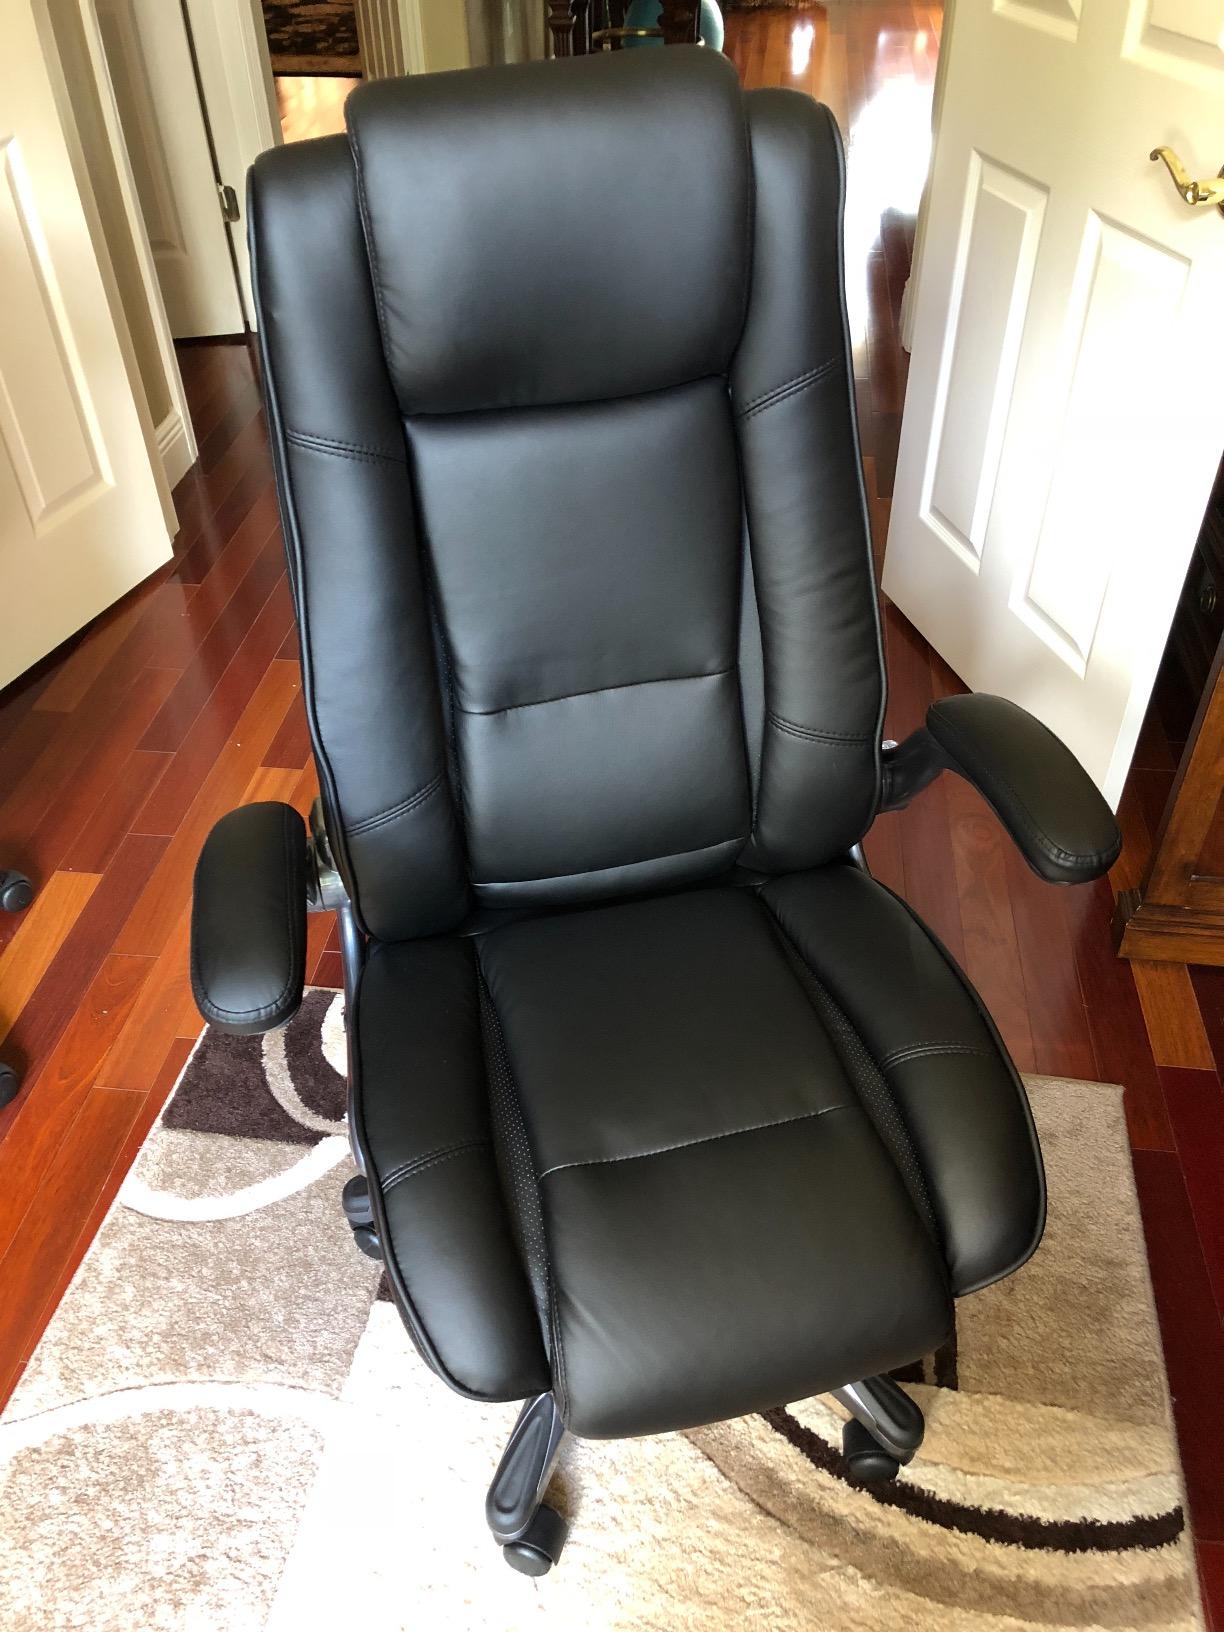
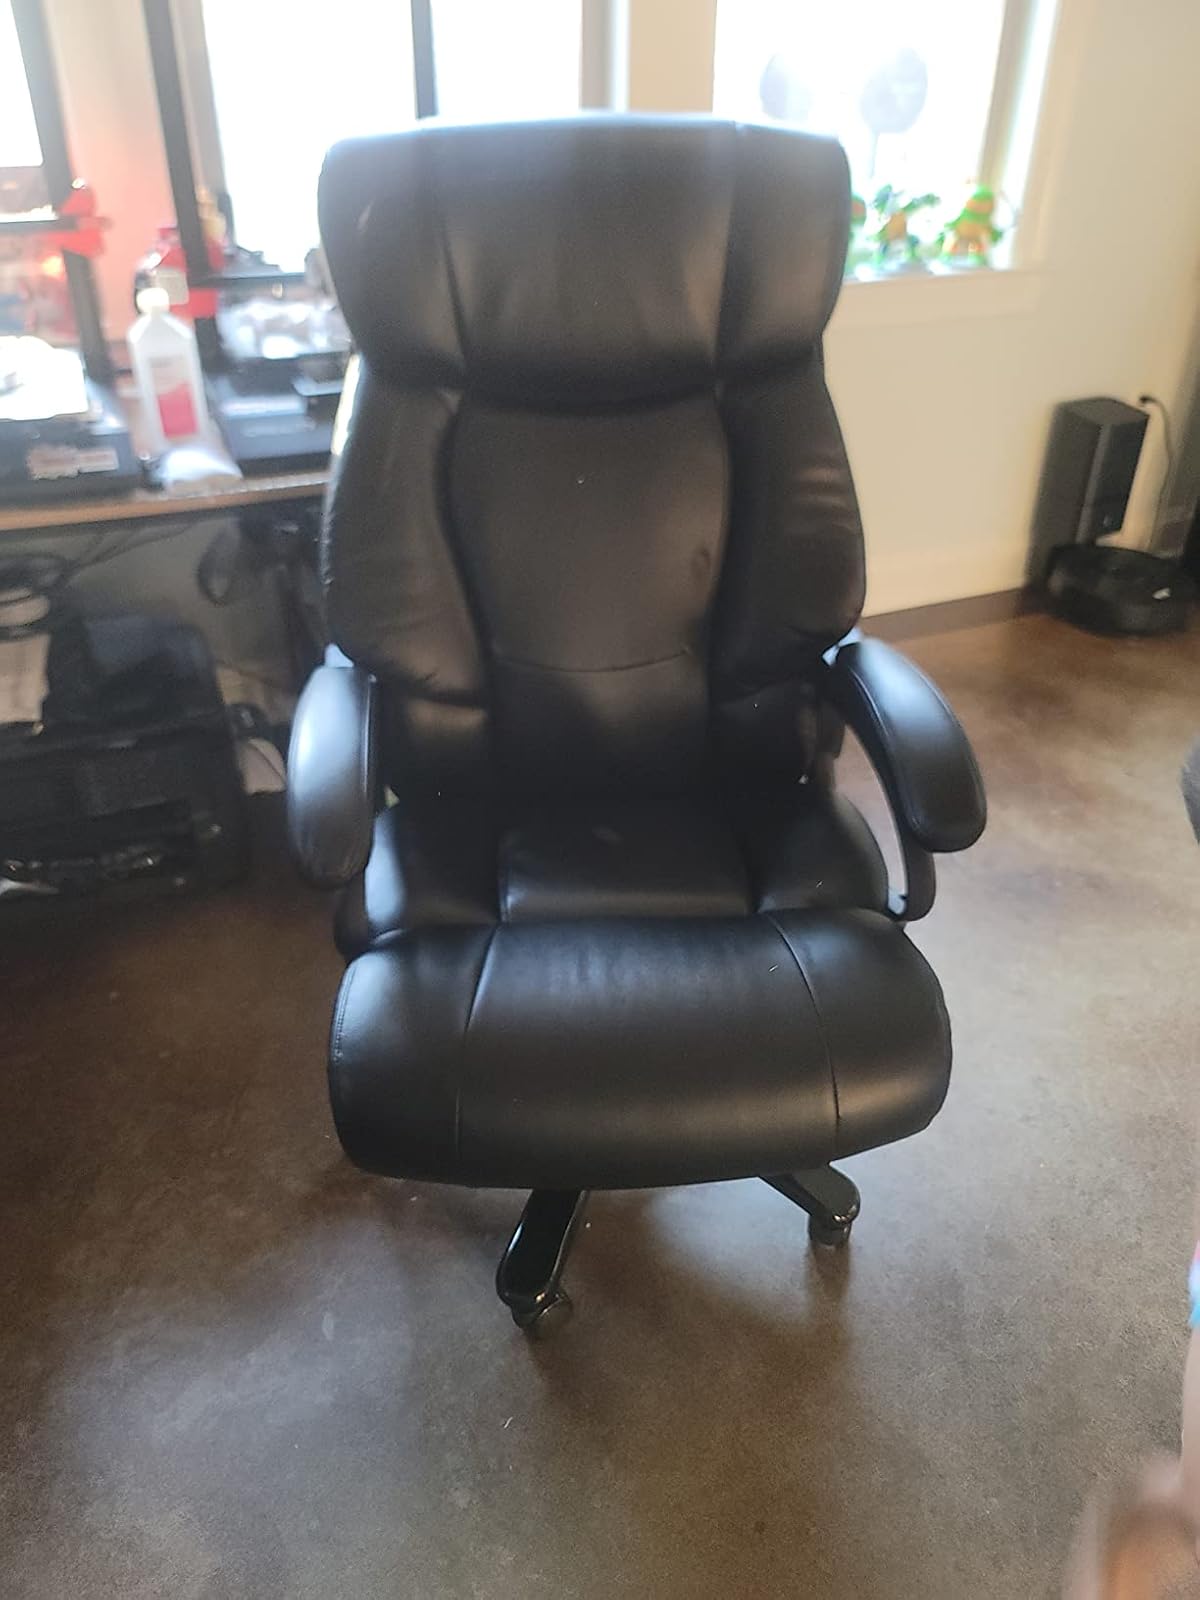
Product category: items_chair
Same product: no